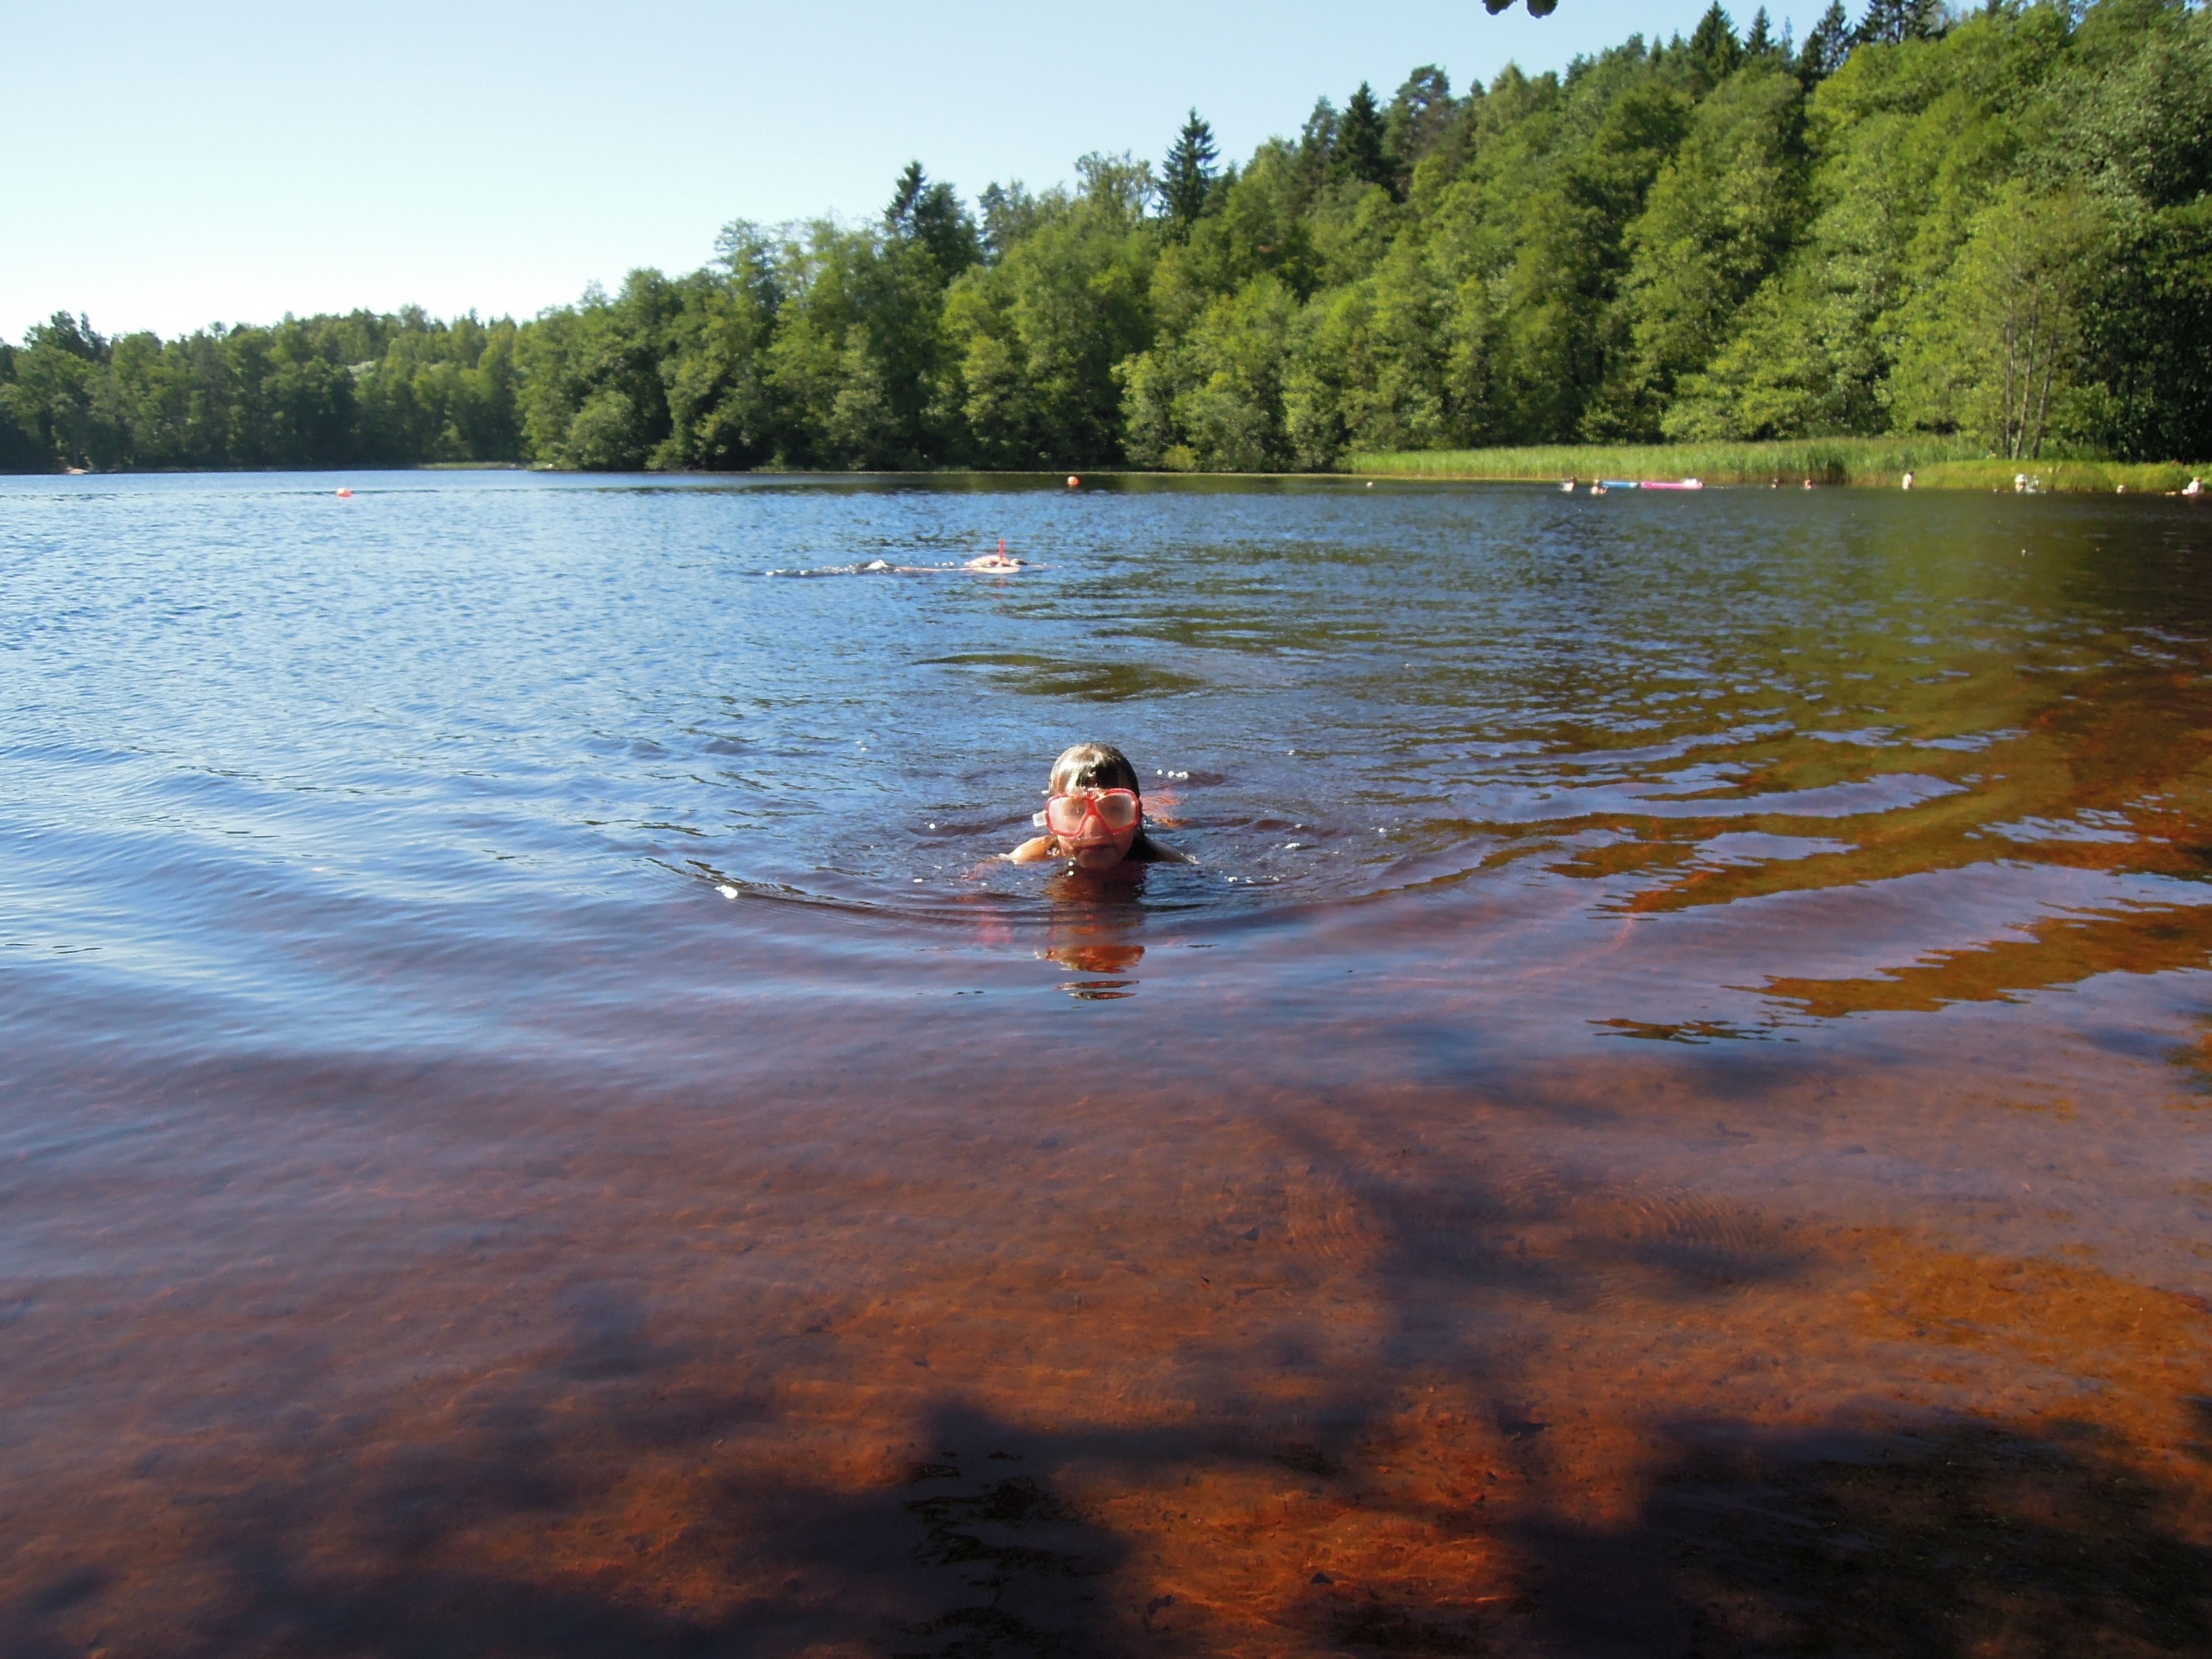
man, landscape, water, wilderness, sky, girl, boat, countryside, leaf, lake, river, summer, swim, green, reflection, vehicle, child, swimmer, blue sky, boating, finnish